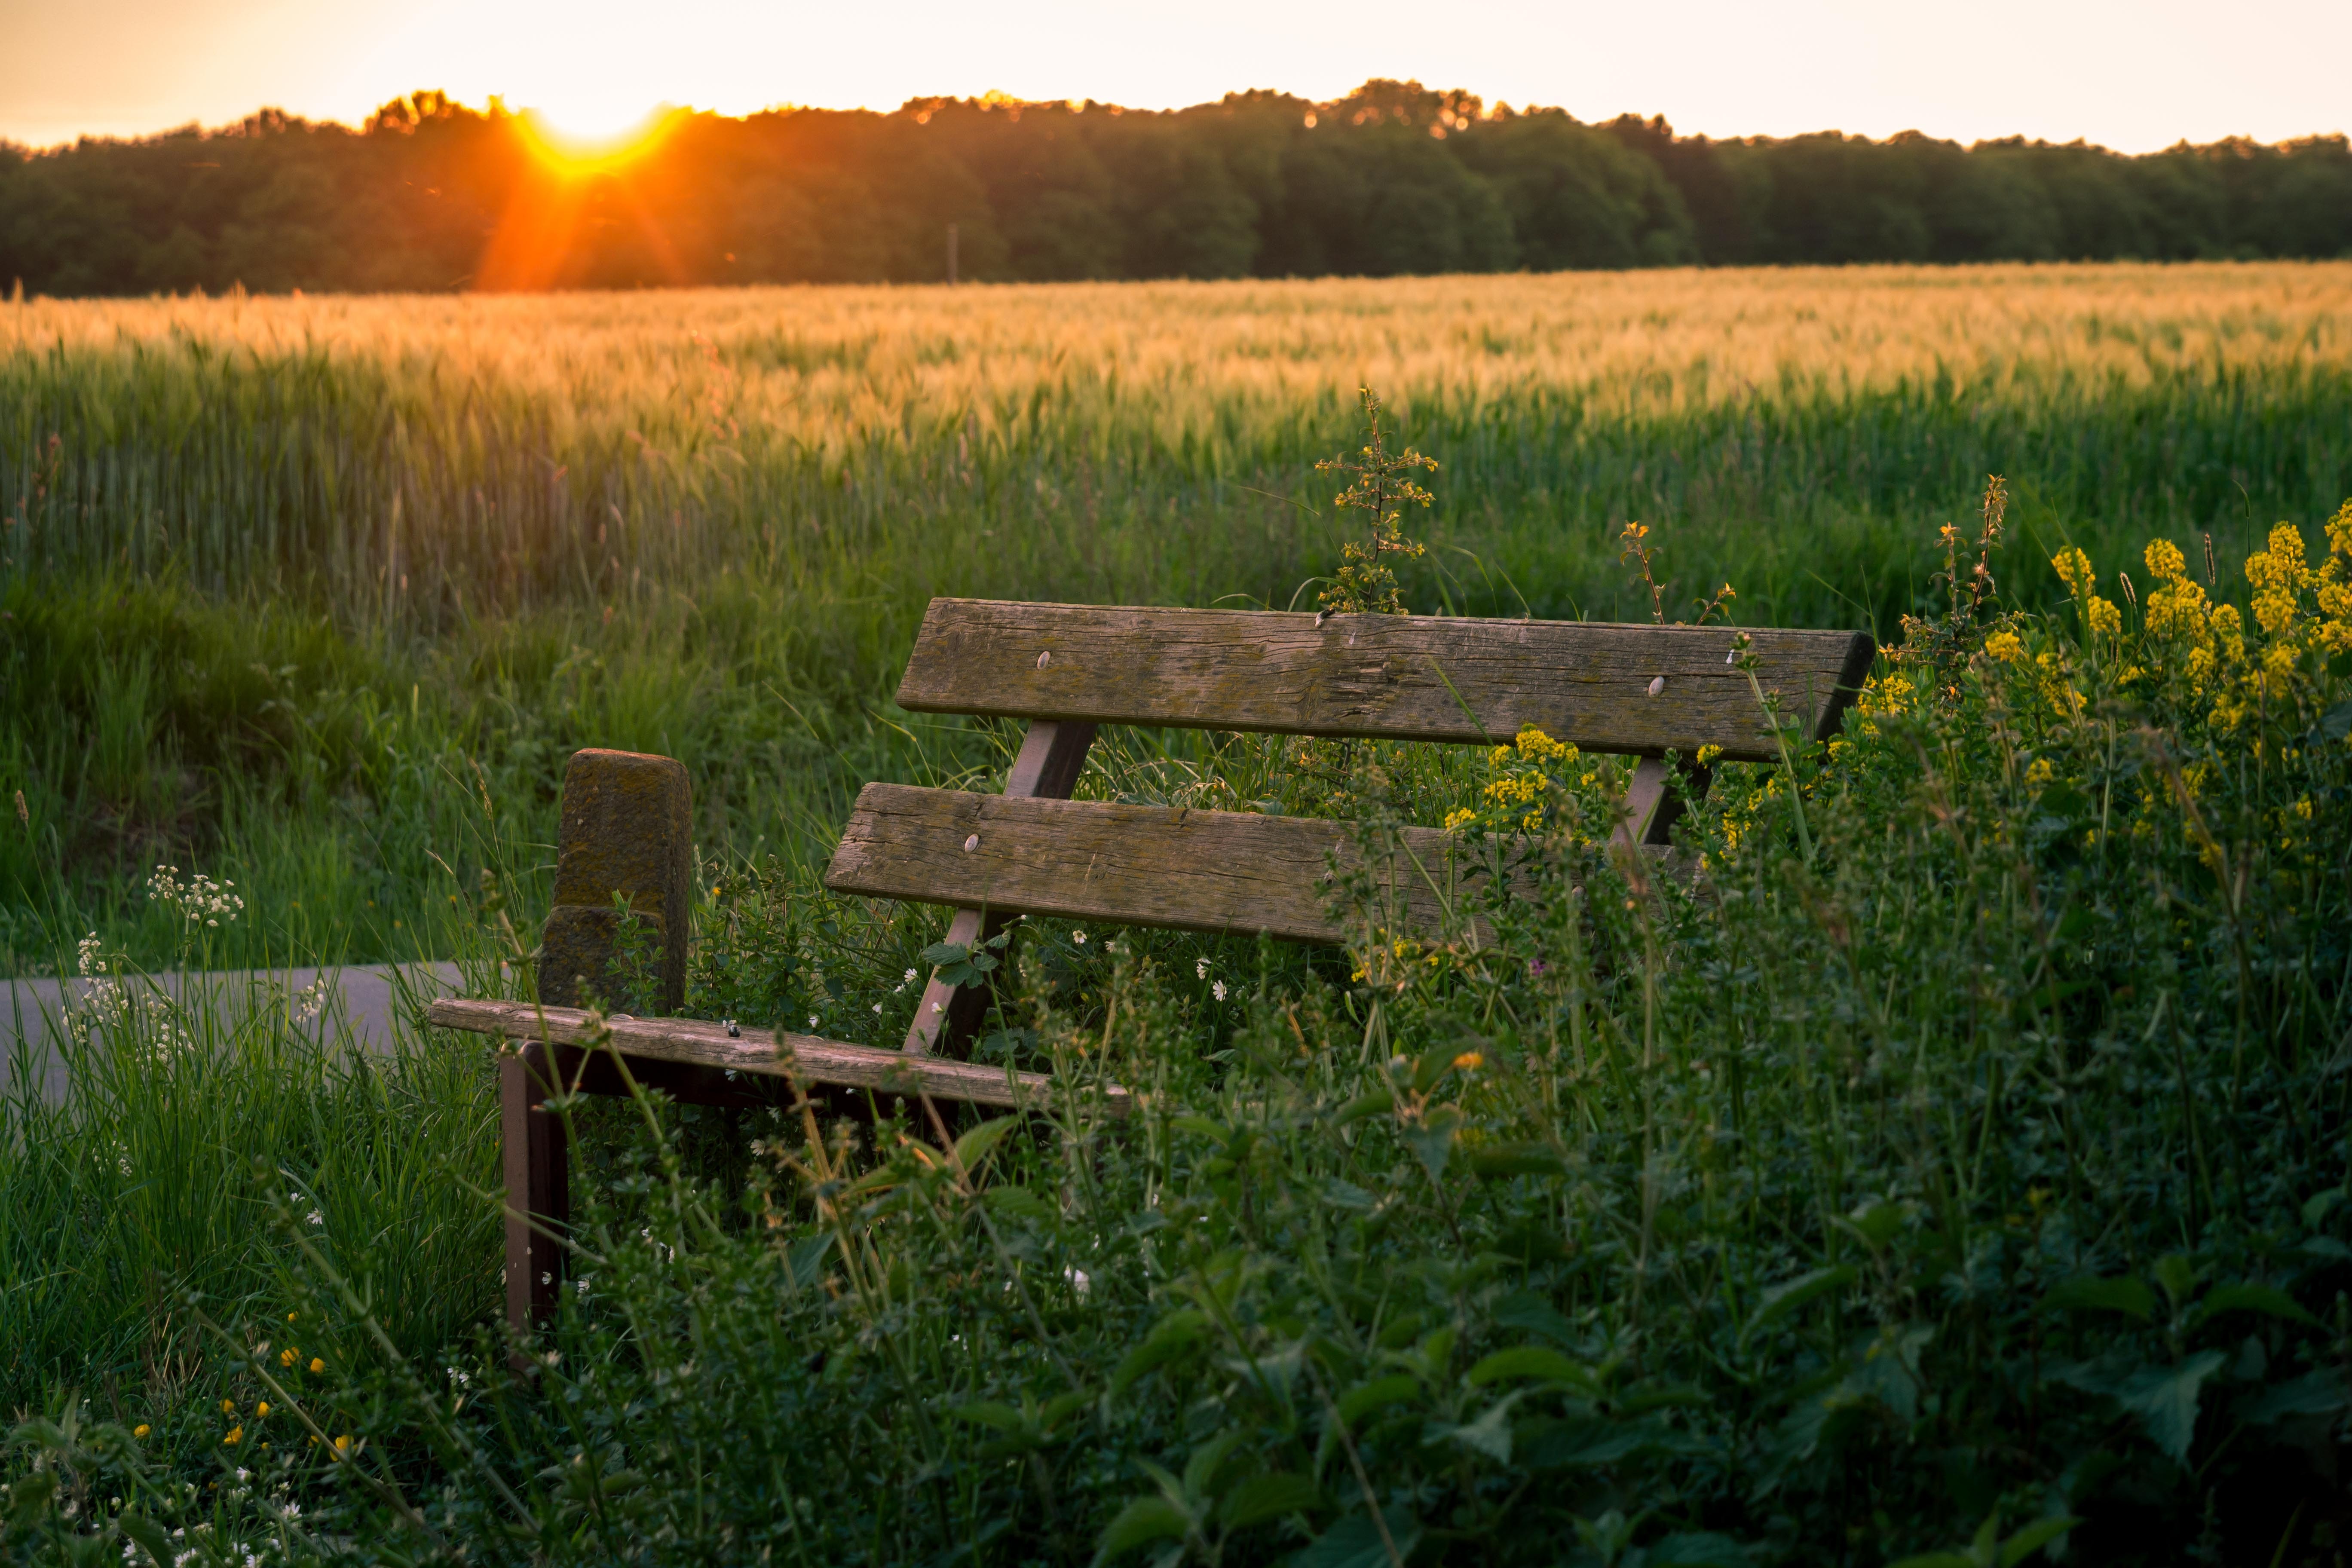
landscape, tree, nature, grass, marsh, wilderness, sun, sunset, field, farm, meadow, barley, prairie, morning, leaf, flower, lake, green, relax, pasture, autumn, romantic, rest, agriculture, sit, bank, relaxation, wetland, habitat, mood, silent, idyll, enjoy, abendstimmung, back light, rural area, barley field, natural environment, grass family